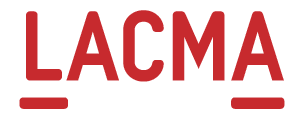
Le musée d'Art du comté de Los Angeles est le musée d'art officiel du comté de Los Angeles. Il se situe au 5905 Wilshire Boulevard, dans le quartier de Miracle Mile, à Los Angeles dans l'État de Californie.